Publix

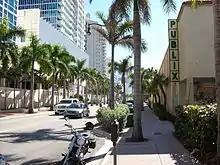
A 1960s-style Publix Super Market store marquee on Collins Avenue in Miami Beach, Florida

By 1959, Publix was the dominant supermarket chain in Central Florida, and began expansion to South Florida, opening a store in Miami and acquiring six stores from Grand Union. In 1963, the company built a distribution center in Miami, and began providing deli services. In 1970, sales surpassed $500 million; they reached $1 billion in 1974, when the chain expanded to include Jacksonville, Florida.